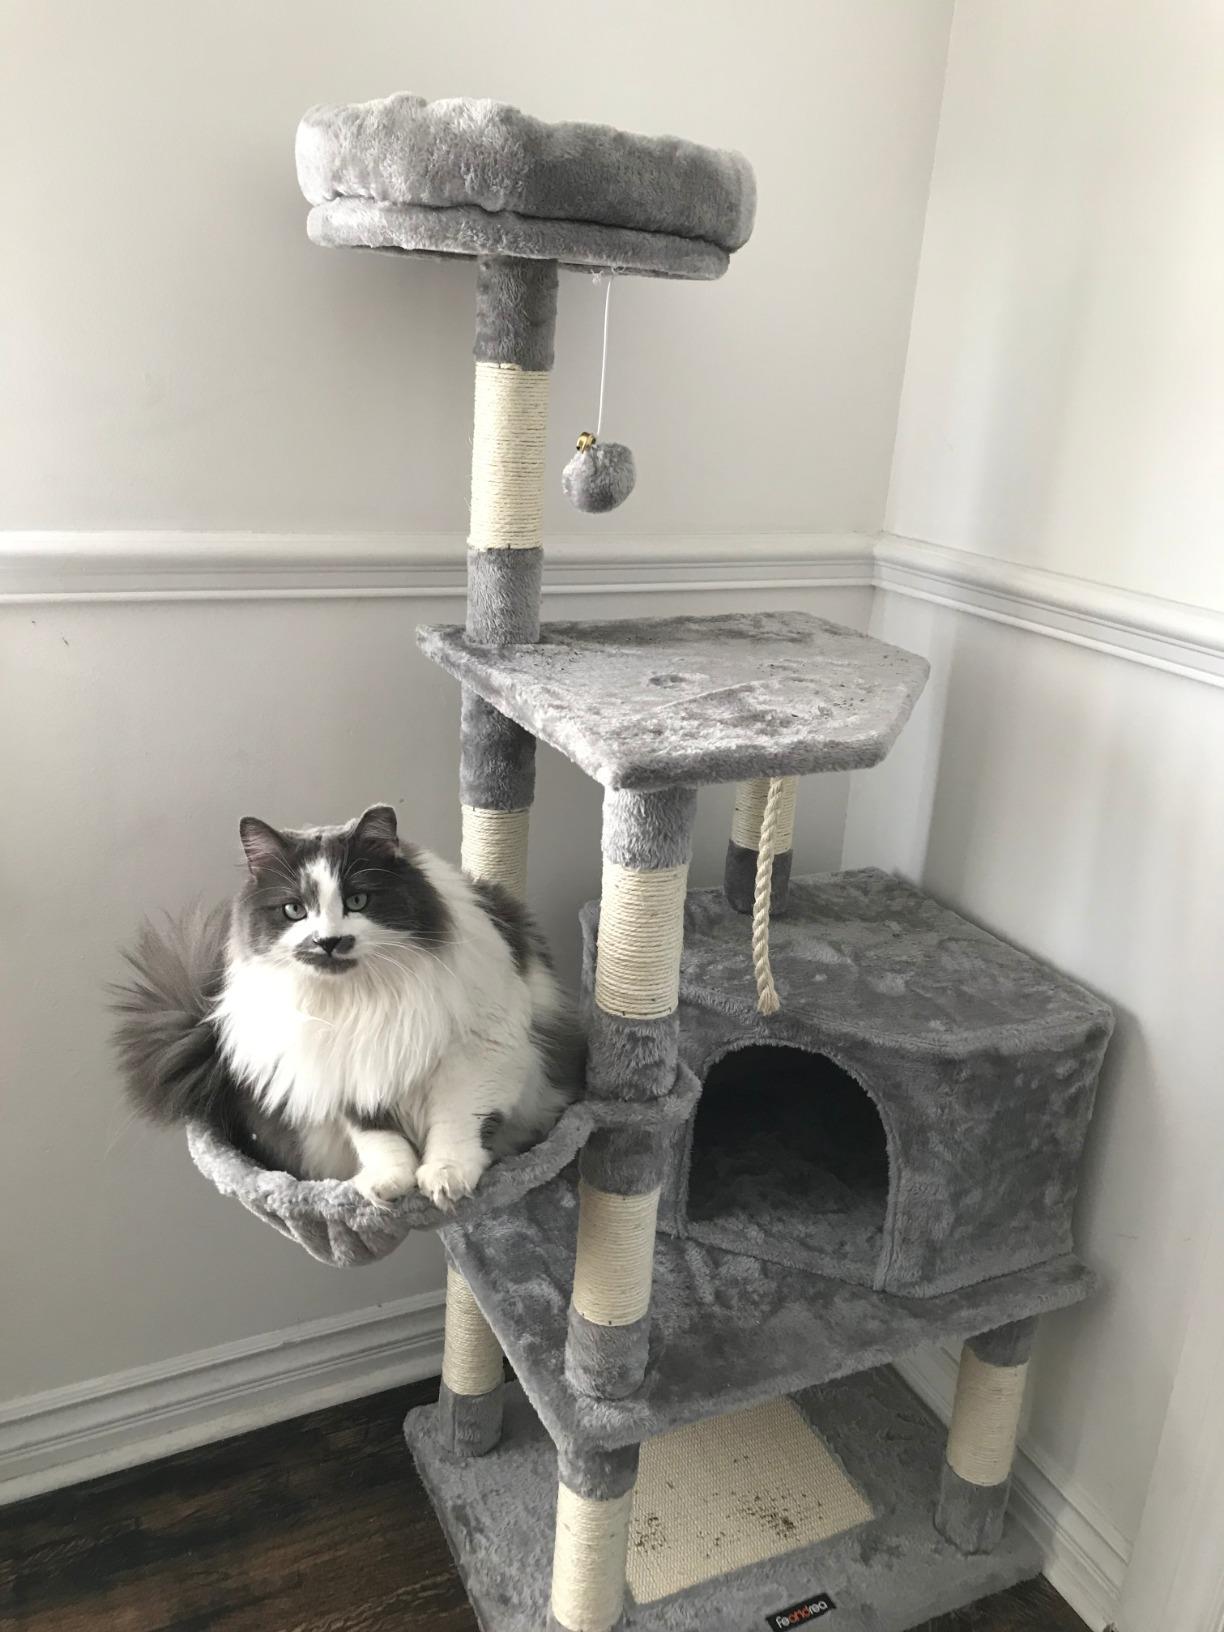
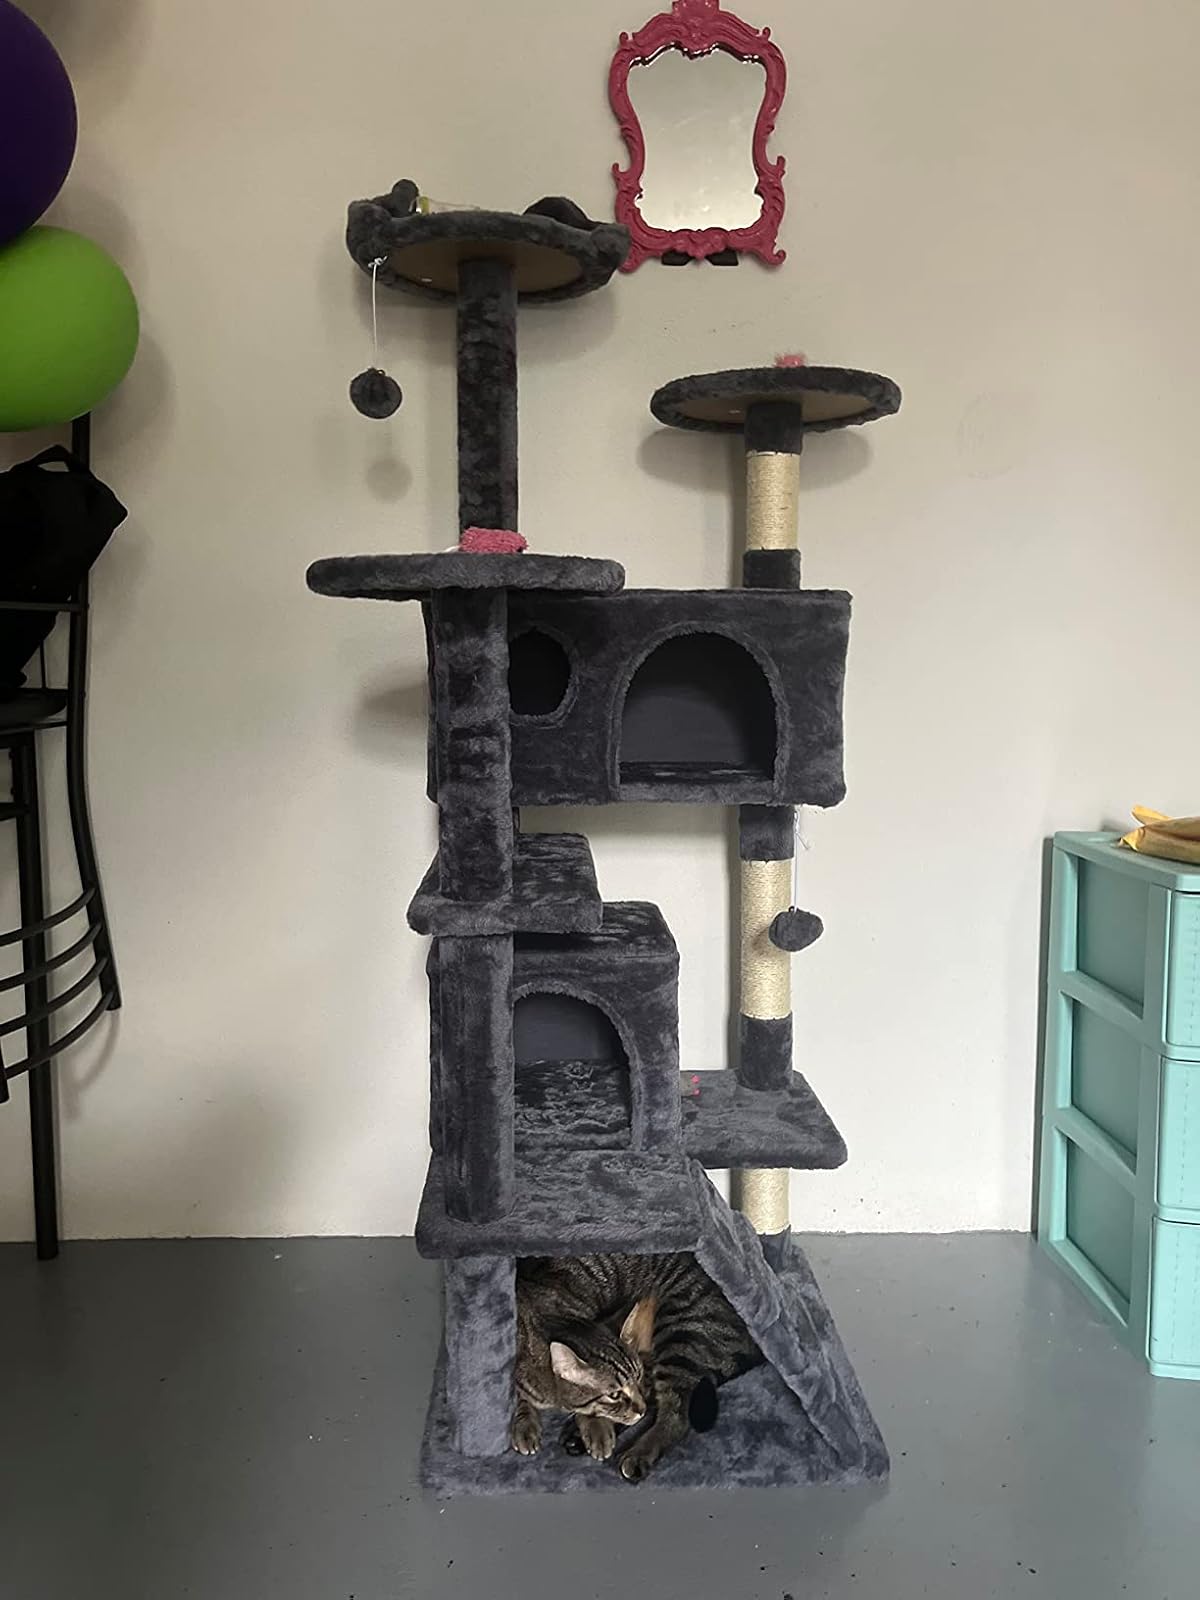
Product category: items_cat tree
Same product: no